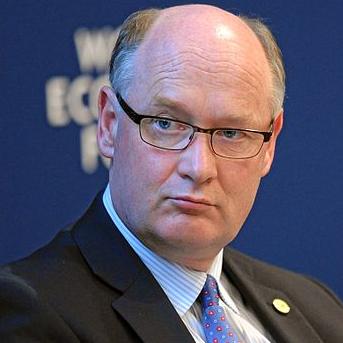
Age: 56